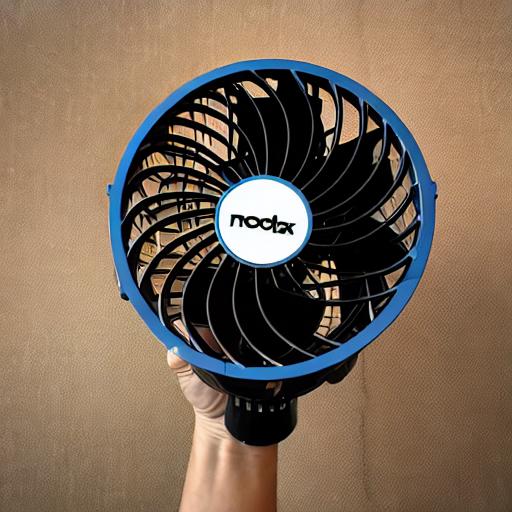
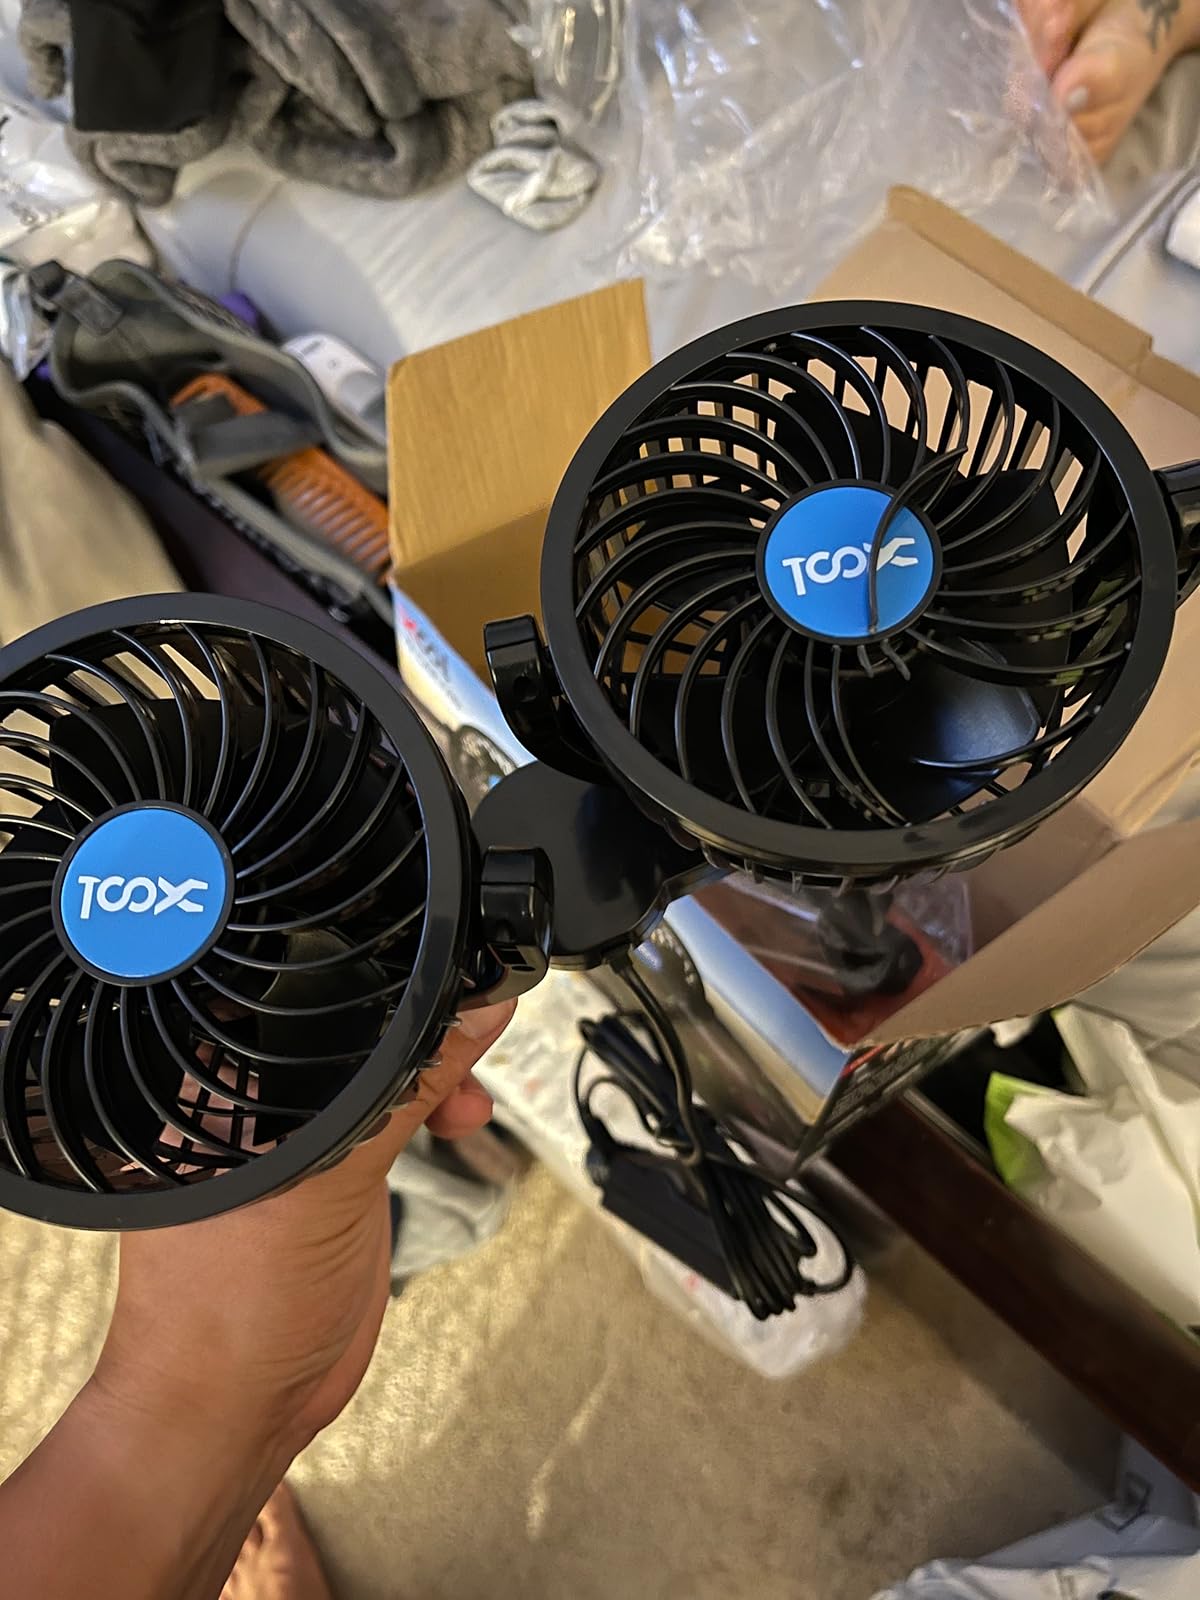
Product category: fan
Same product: no